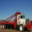
Label: truck